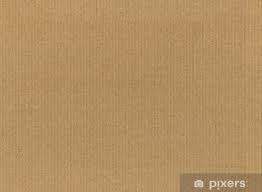
Waste category: cardboard